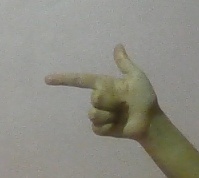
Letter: yaa